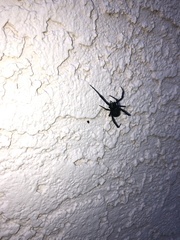
Species: Lactrodectus_hesperus